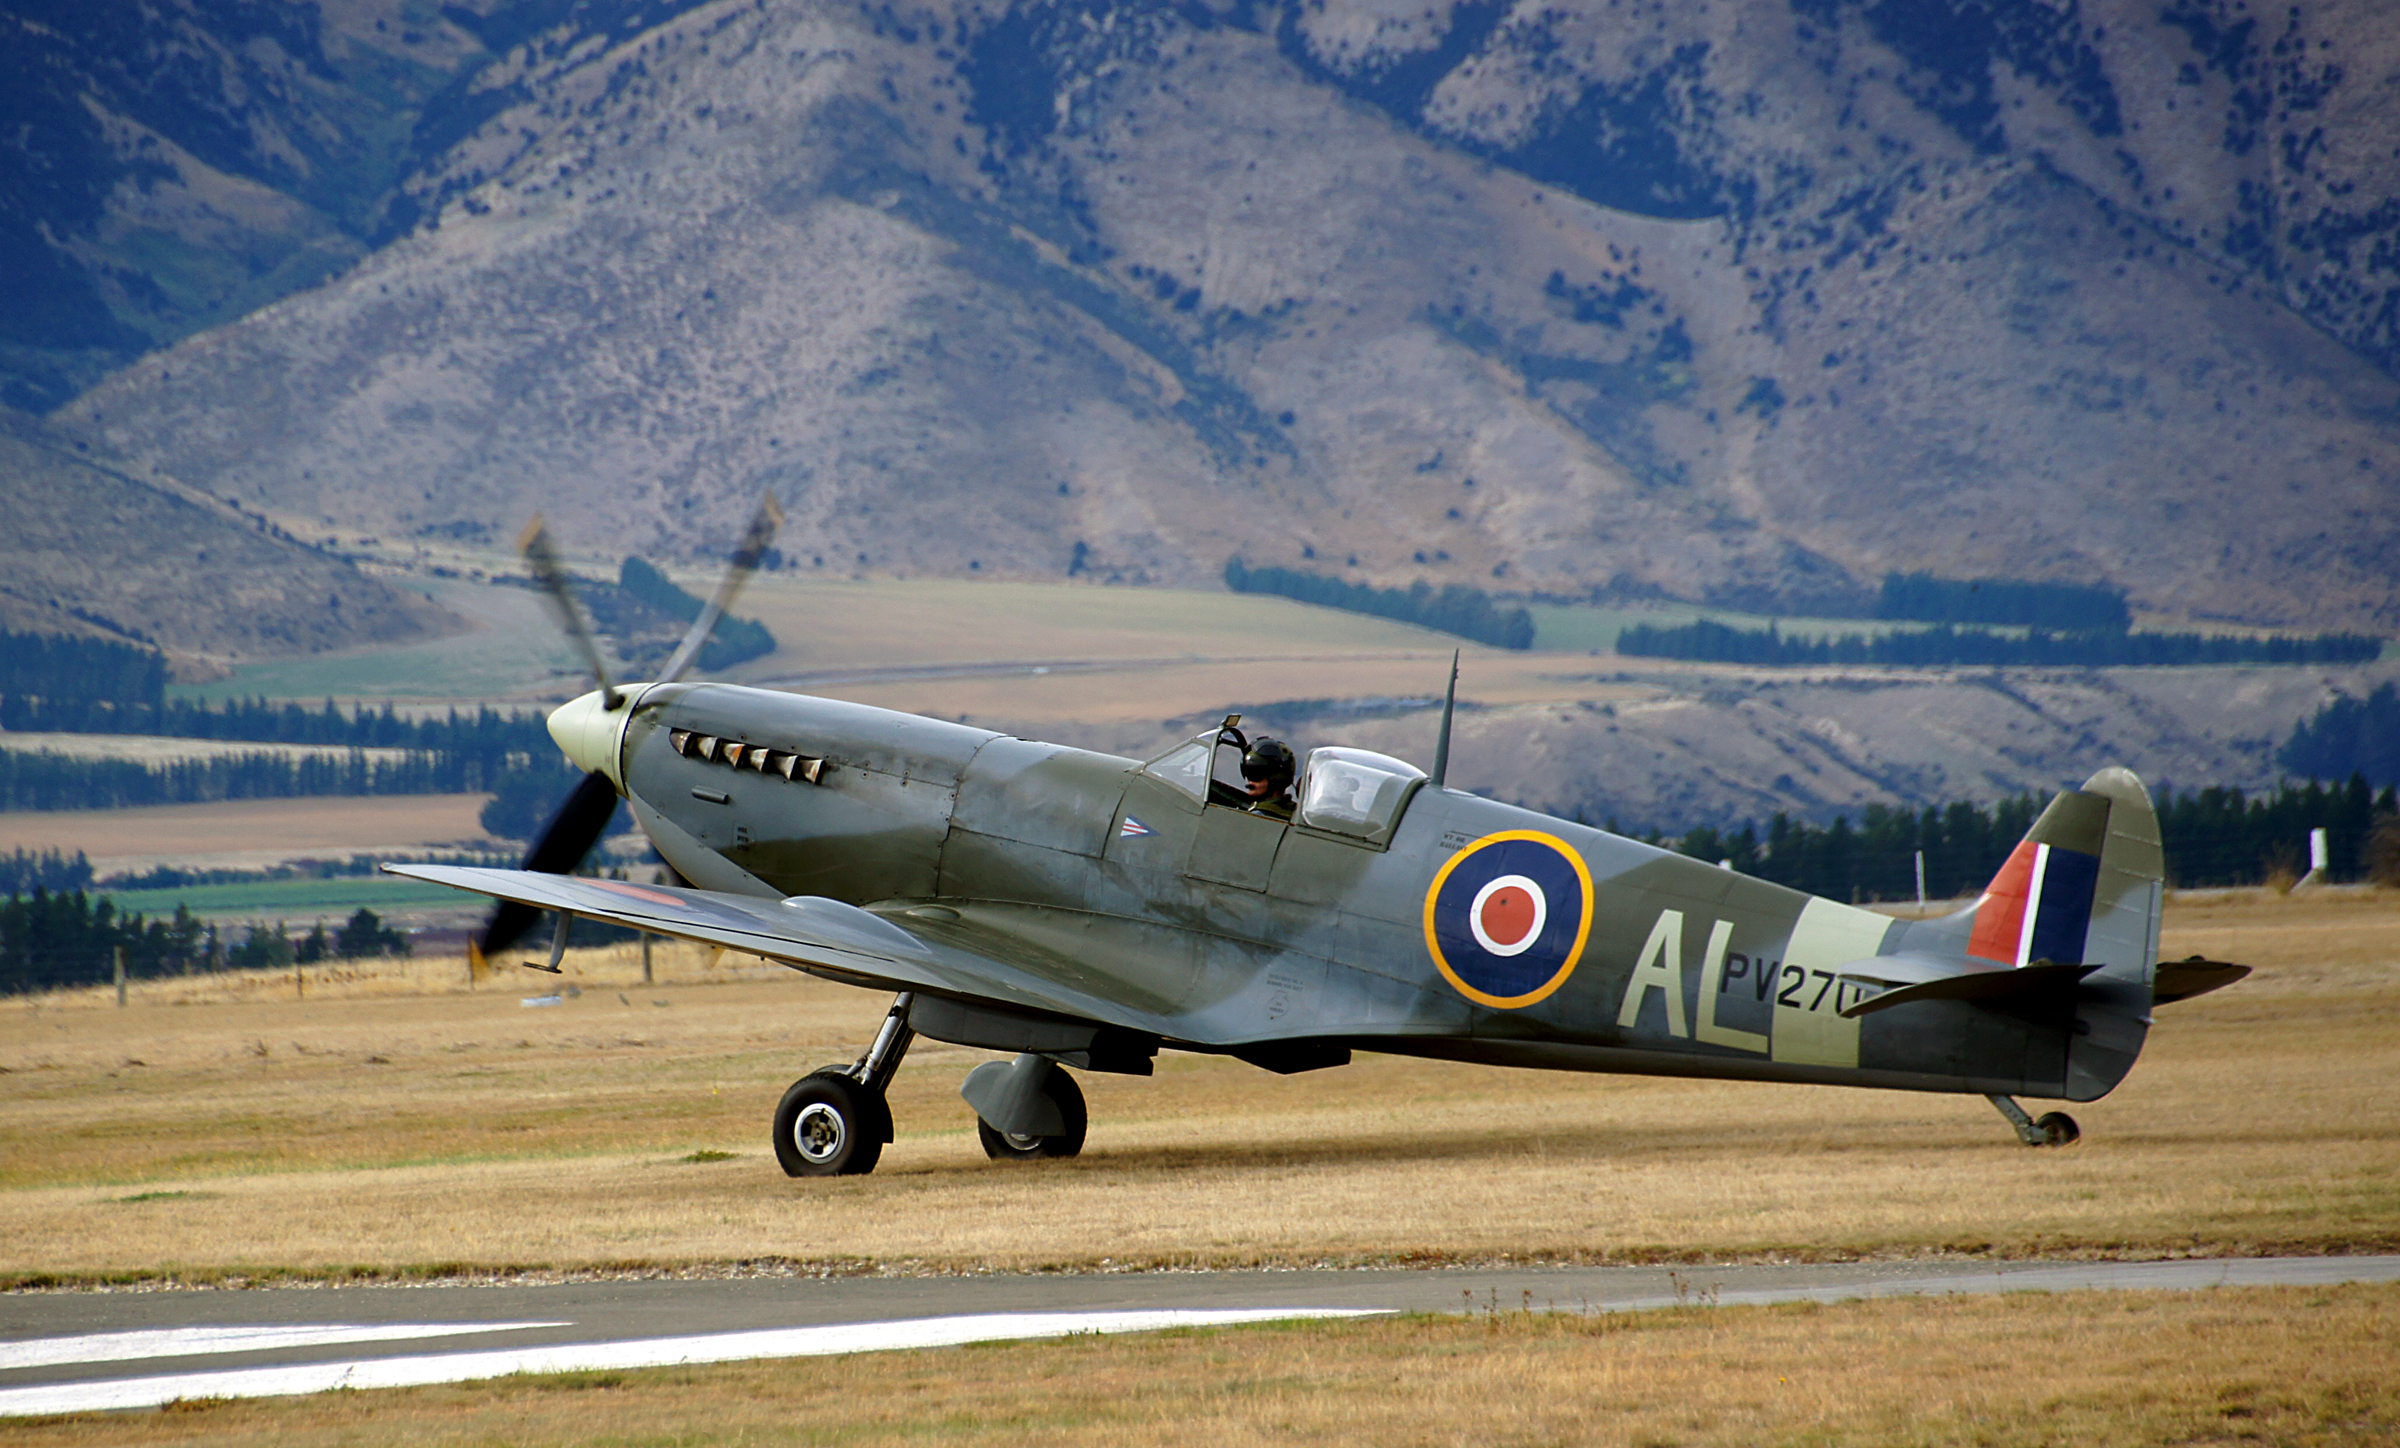
airplane, aircraft, vehicle, aviation, flight, warbirds, warbirdsoverwanaka, ww2fighteraircraft, spitfirealpv270, airpower, spitfire, air force, fighter aircraft, military aircraft, atmosphere of earth, aircraft engine, propeller driven aircraft, supermarine spitfire, north american p 51 mustang, curtiss p 40 warhawk